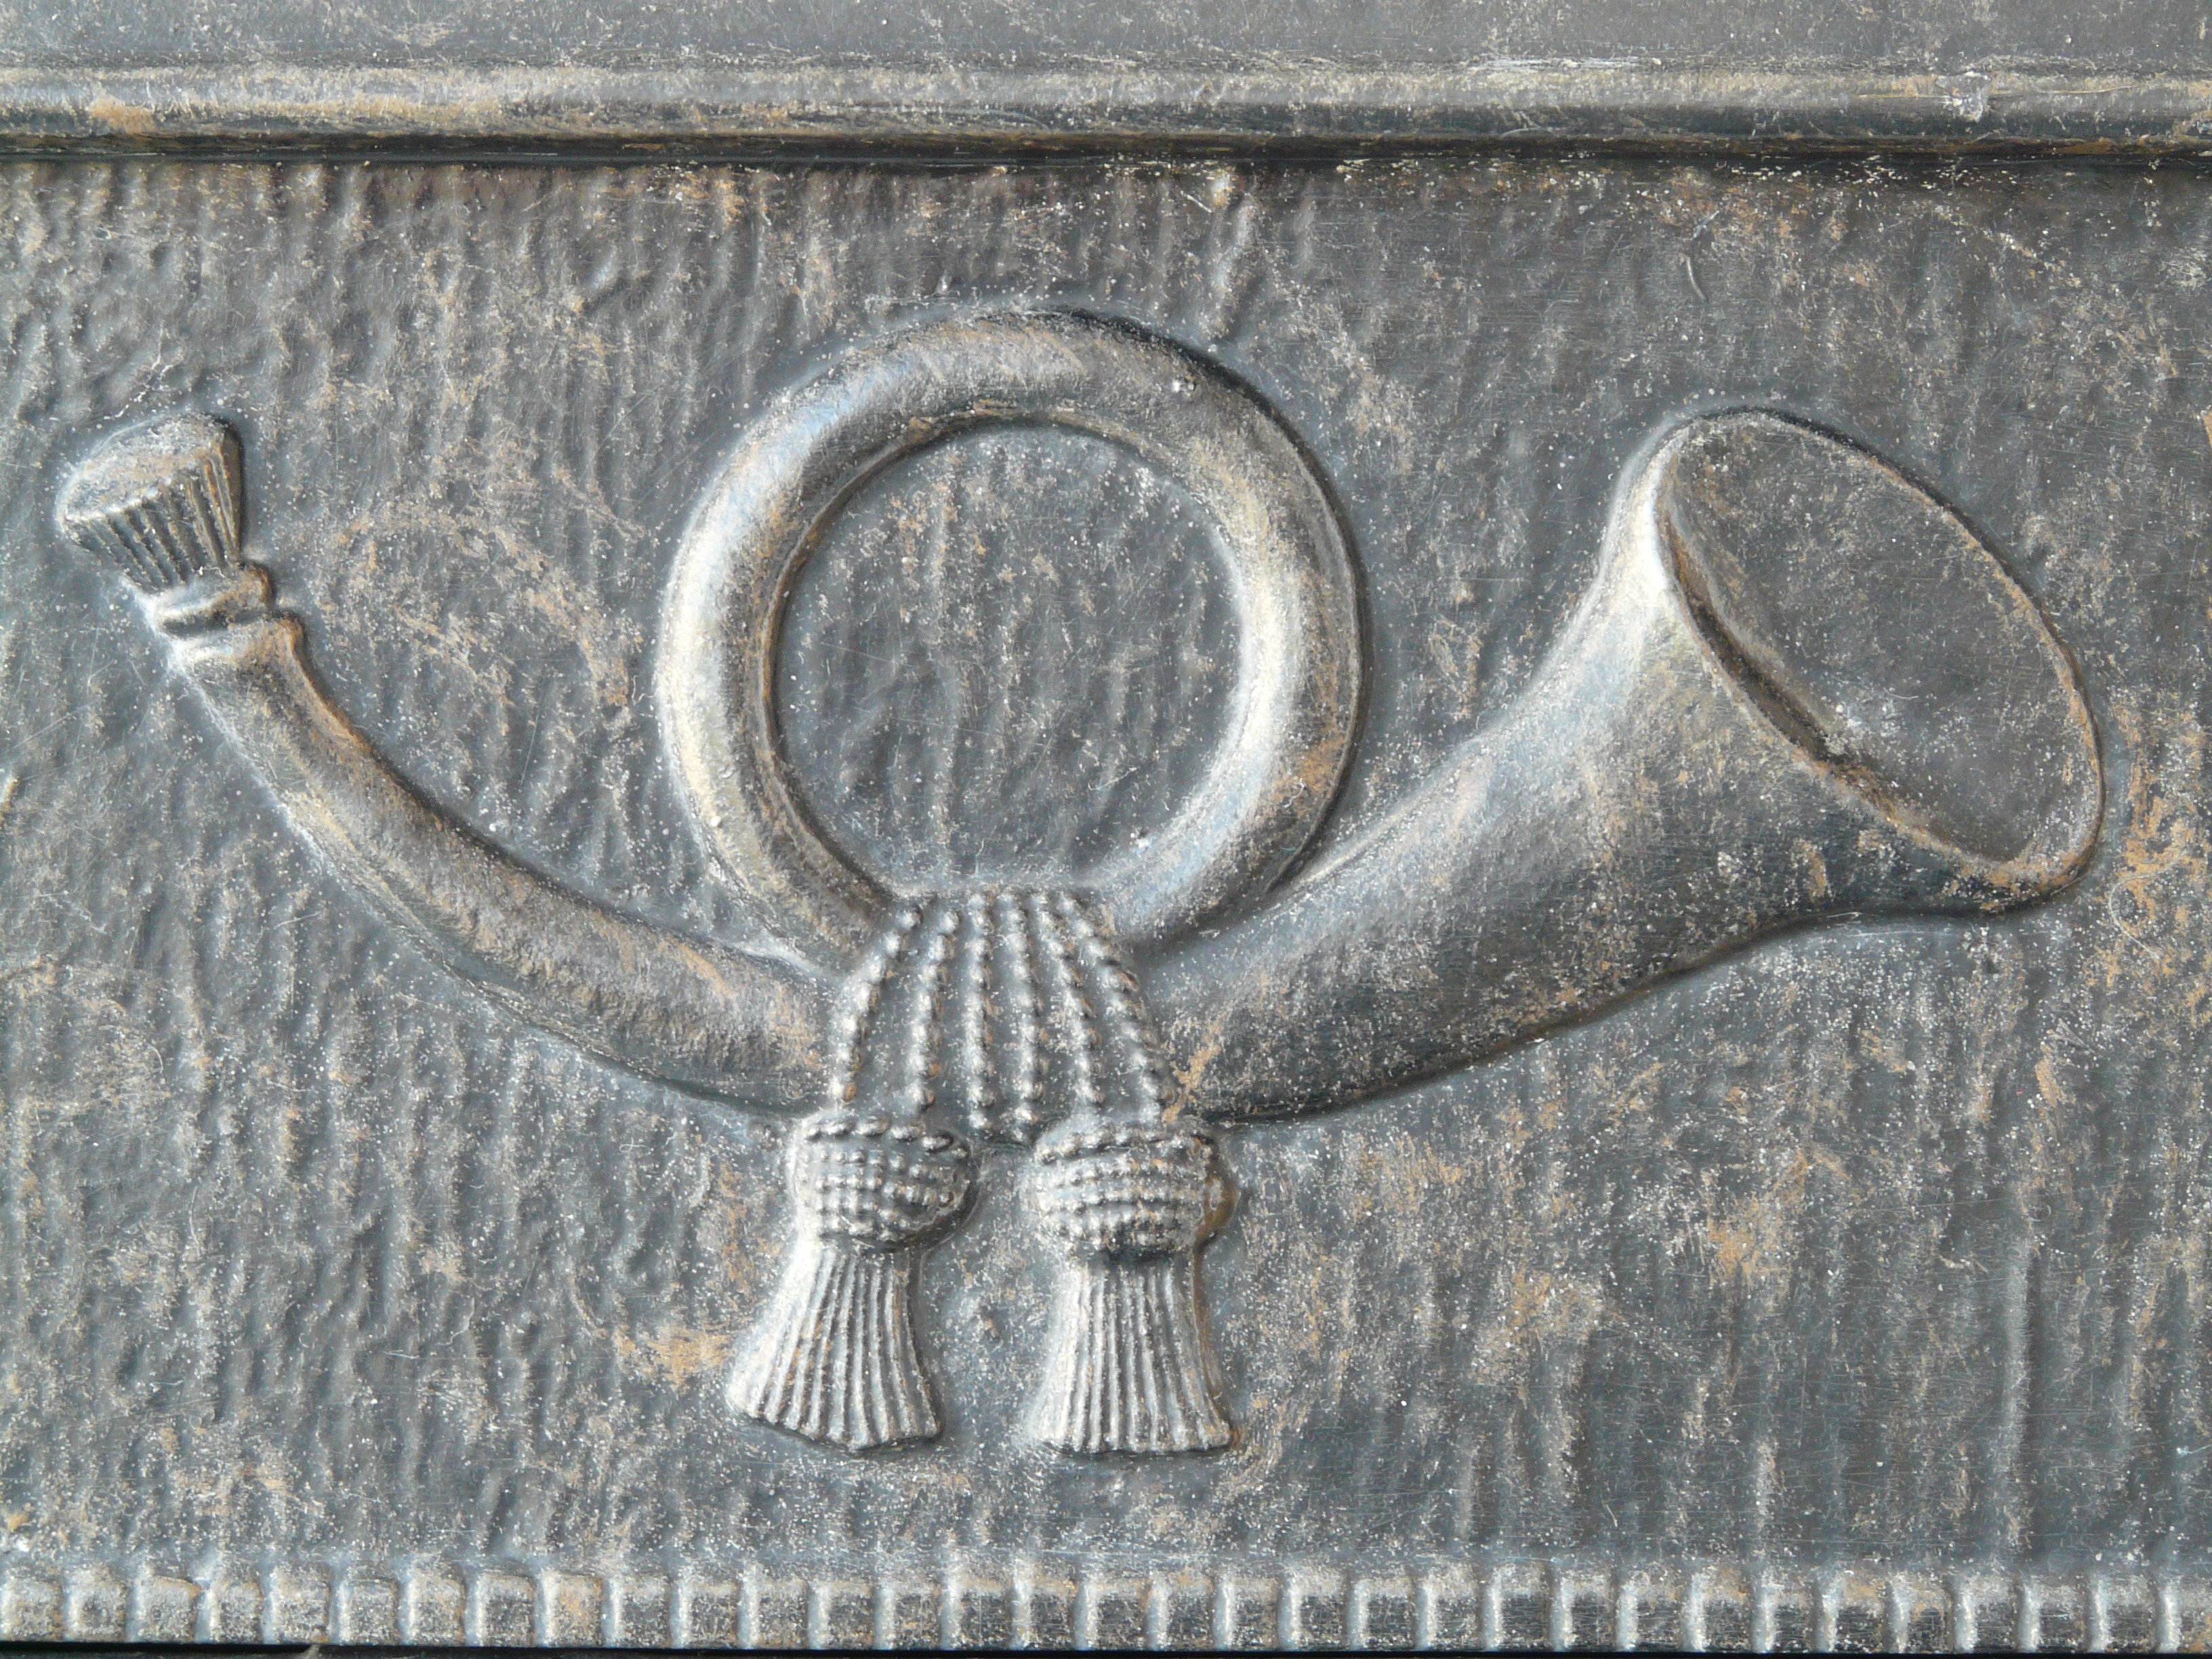
post, monument, statue, symbol, mailbox, sculpture, art, logo, carving, relief, stele, send, stone carving, post horn, ancient history